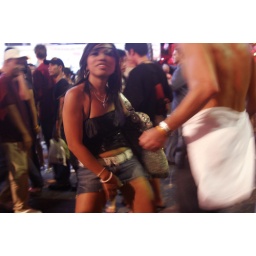
Tai girl is dancing in the street in Pattaya.